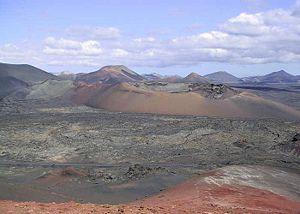
Enemy est un film de science-fiction germano-américain réalisé par Wolfgang Petersen, sorti en 1985.
La Fuite au paradis est un film germano-hispano-franco-italien réalisé par Ettore Pasculli, sorti en 1990.
Le parc national de Timanfaya situé sur l'île de Lanzarote dans l'archipel des îles Canaries est un parc national d'Espagne. Il a été créé en 1974, et est ainsi le huitième parc national d'Espagne.